Collective intentionality

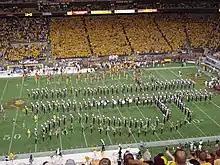
Collective intentionality demonstrated in a human formation

In the philosophy of mind, collective intentionality characterizes the intentionality that occurs when two or more individuals undertake a task together. Examples include two individuals carrying a heavy table up a flight of stairs or dancing a tango.